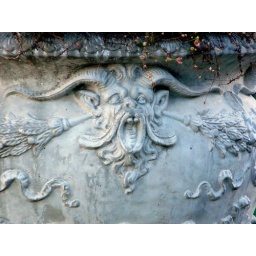
Detail on a flower pot in the courtyard of the La Quinta Inn in Redding, CA